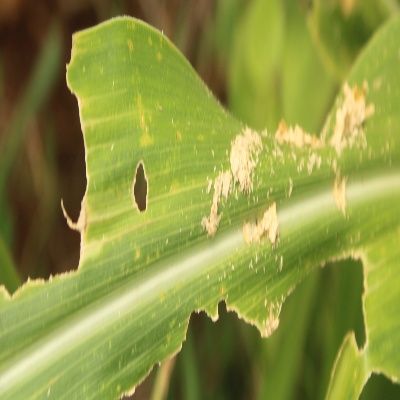
Crop: Maize
Condition: fall armyworm